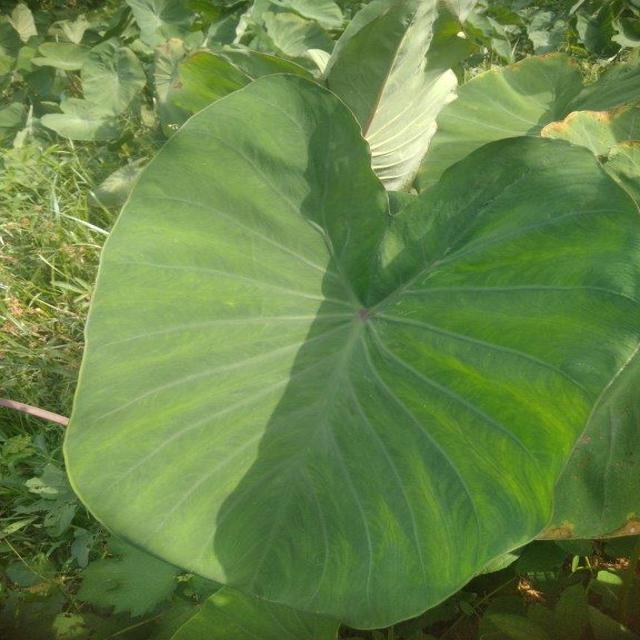
Label: Healthy